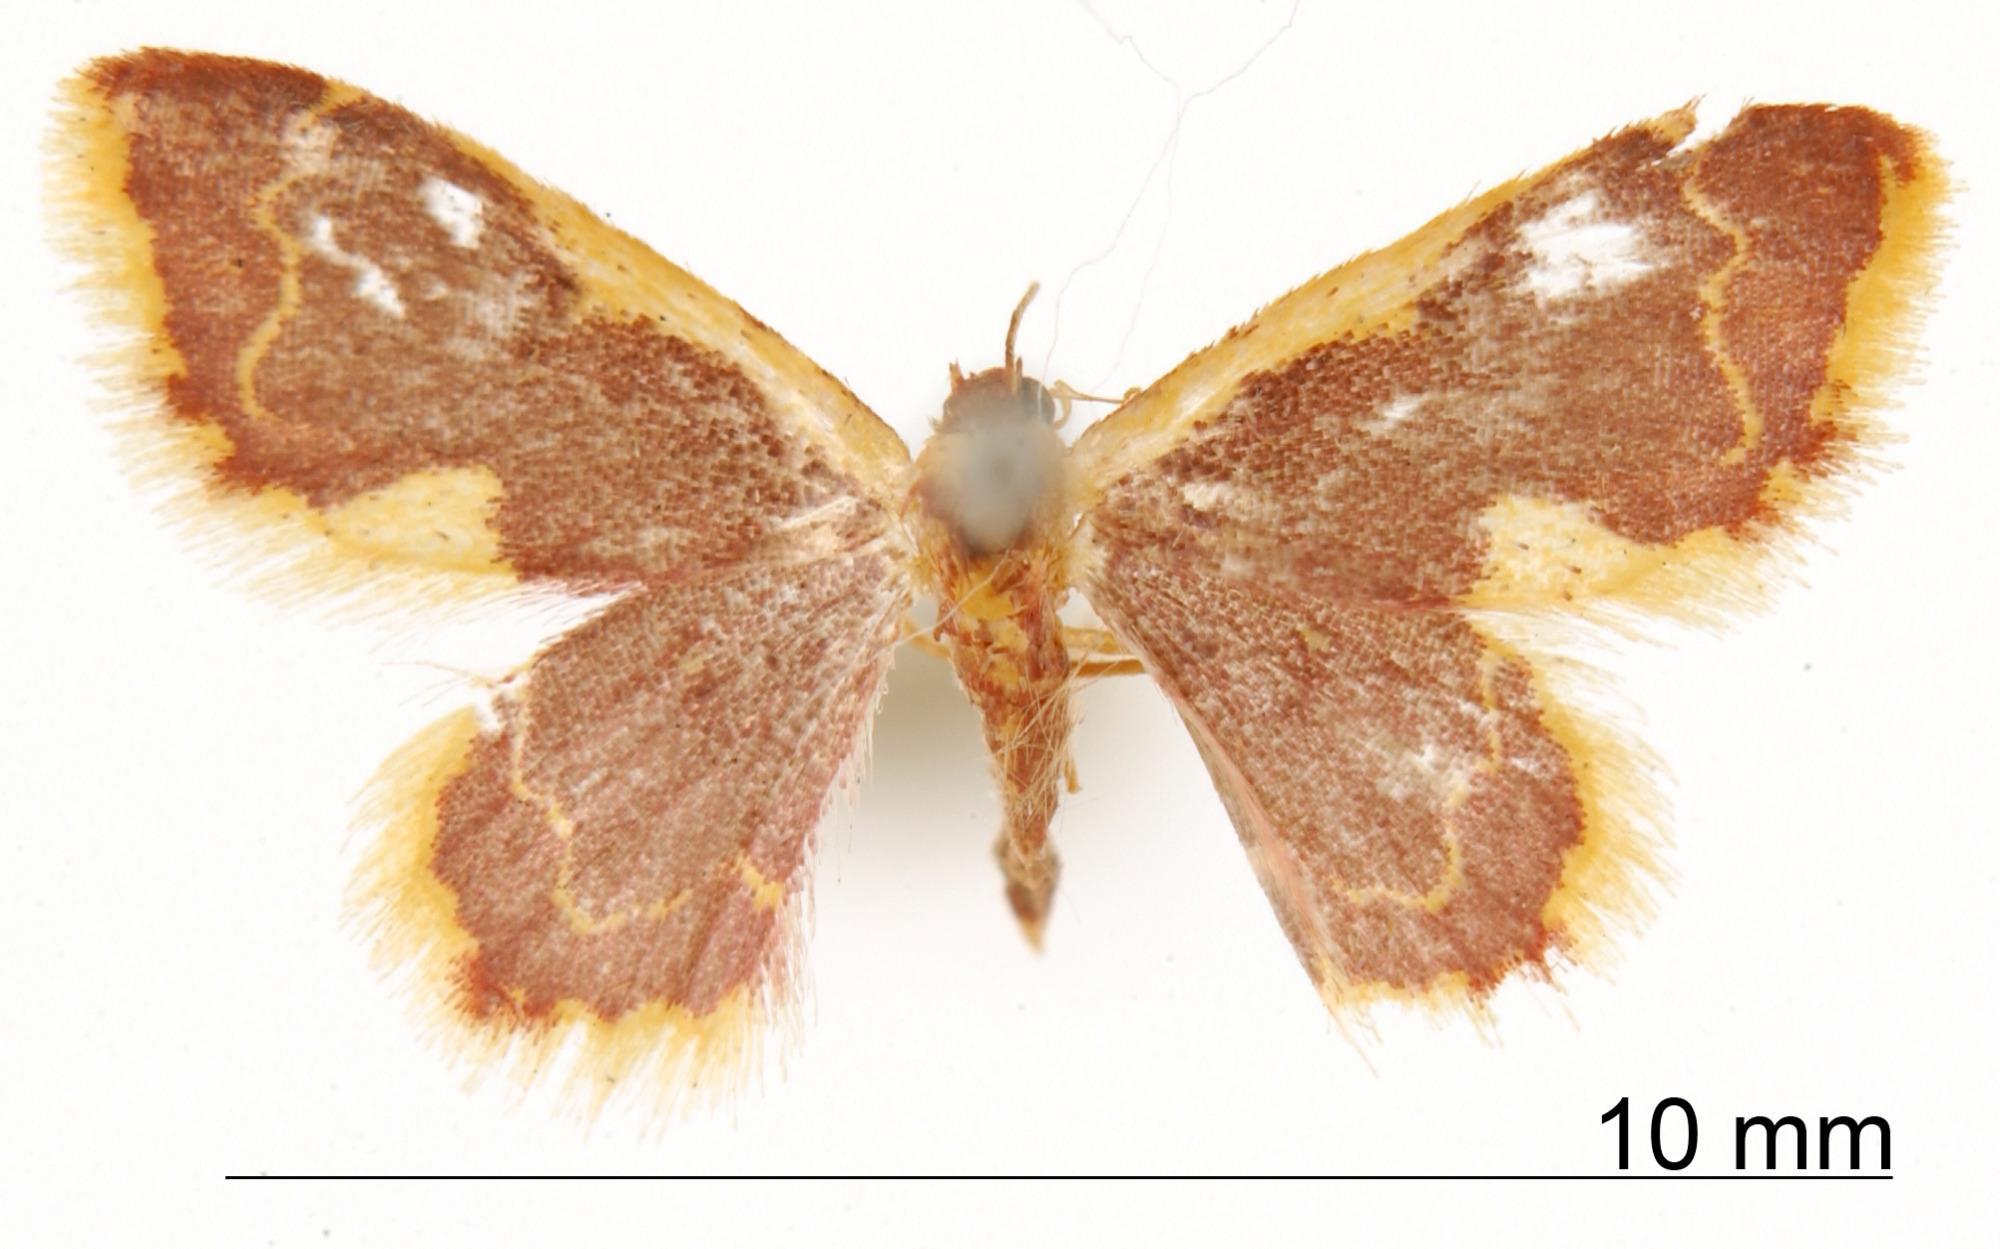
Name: Hyria gemma
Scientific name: Hyria gemma Schaus, 1901
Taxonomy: Animalia, Arthropoda, Insecta, Lepidoptera, Geometridae, Sterrhinae
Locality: Orizaba, Veracruz-Llave, Mexico